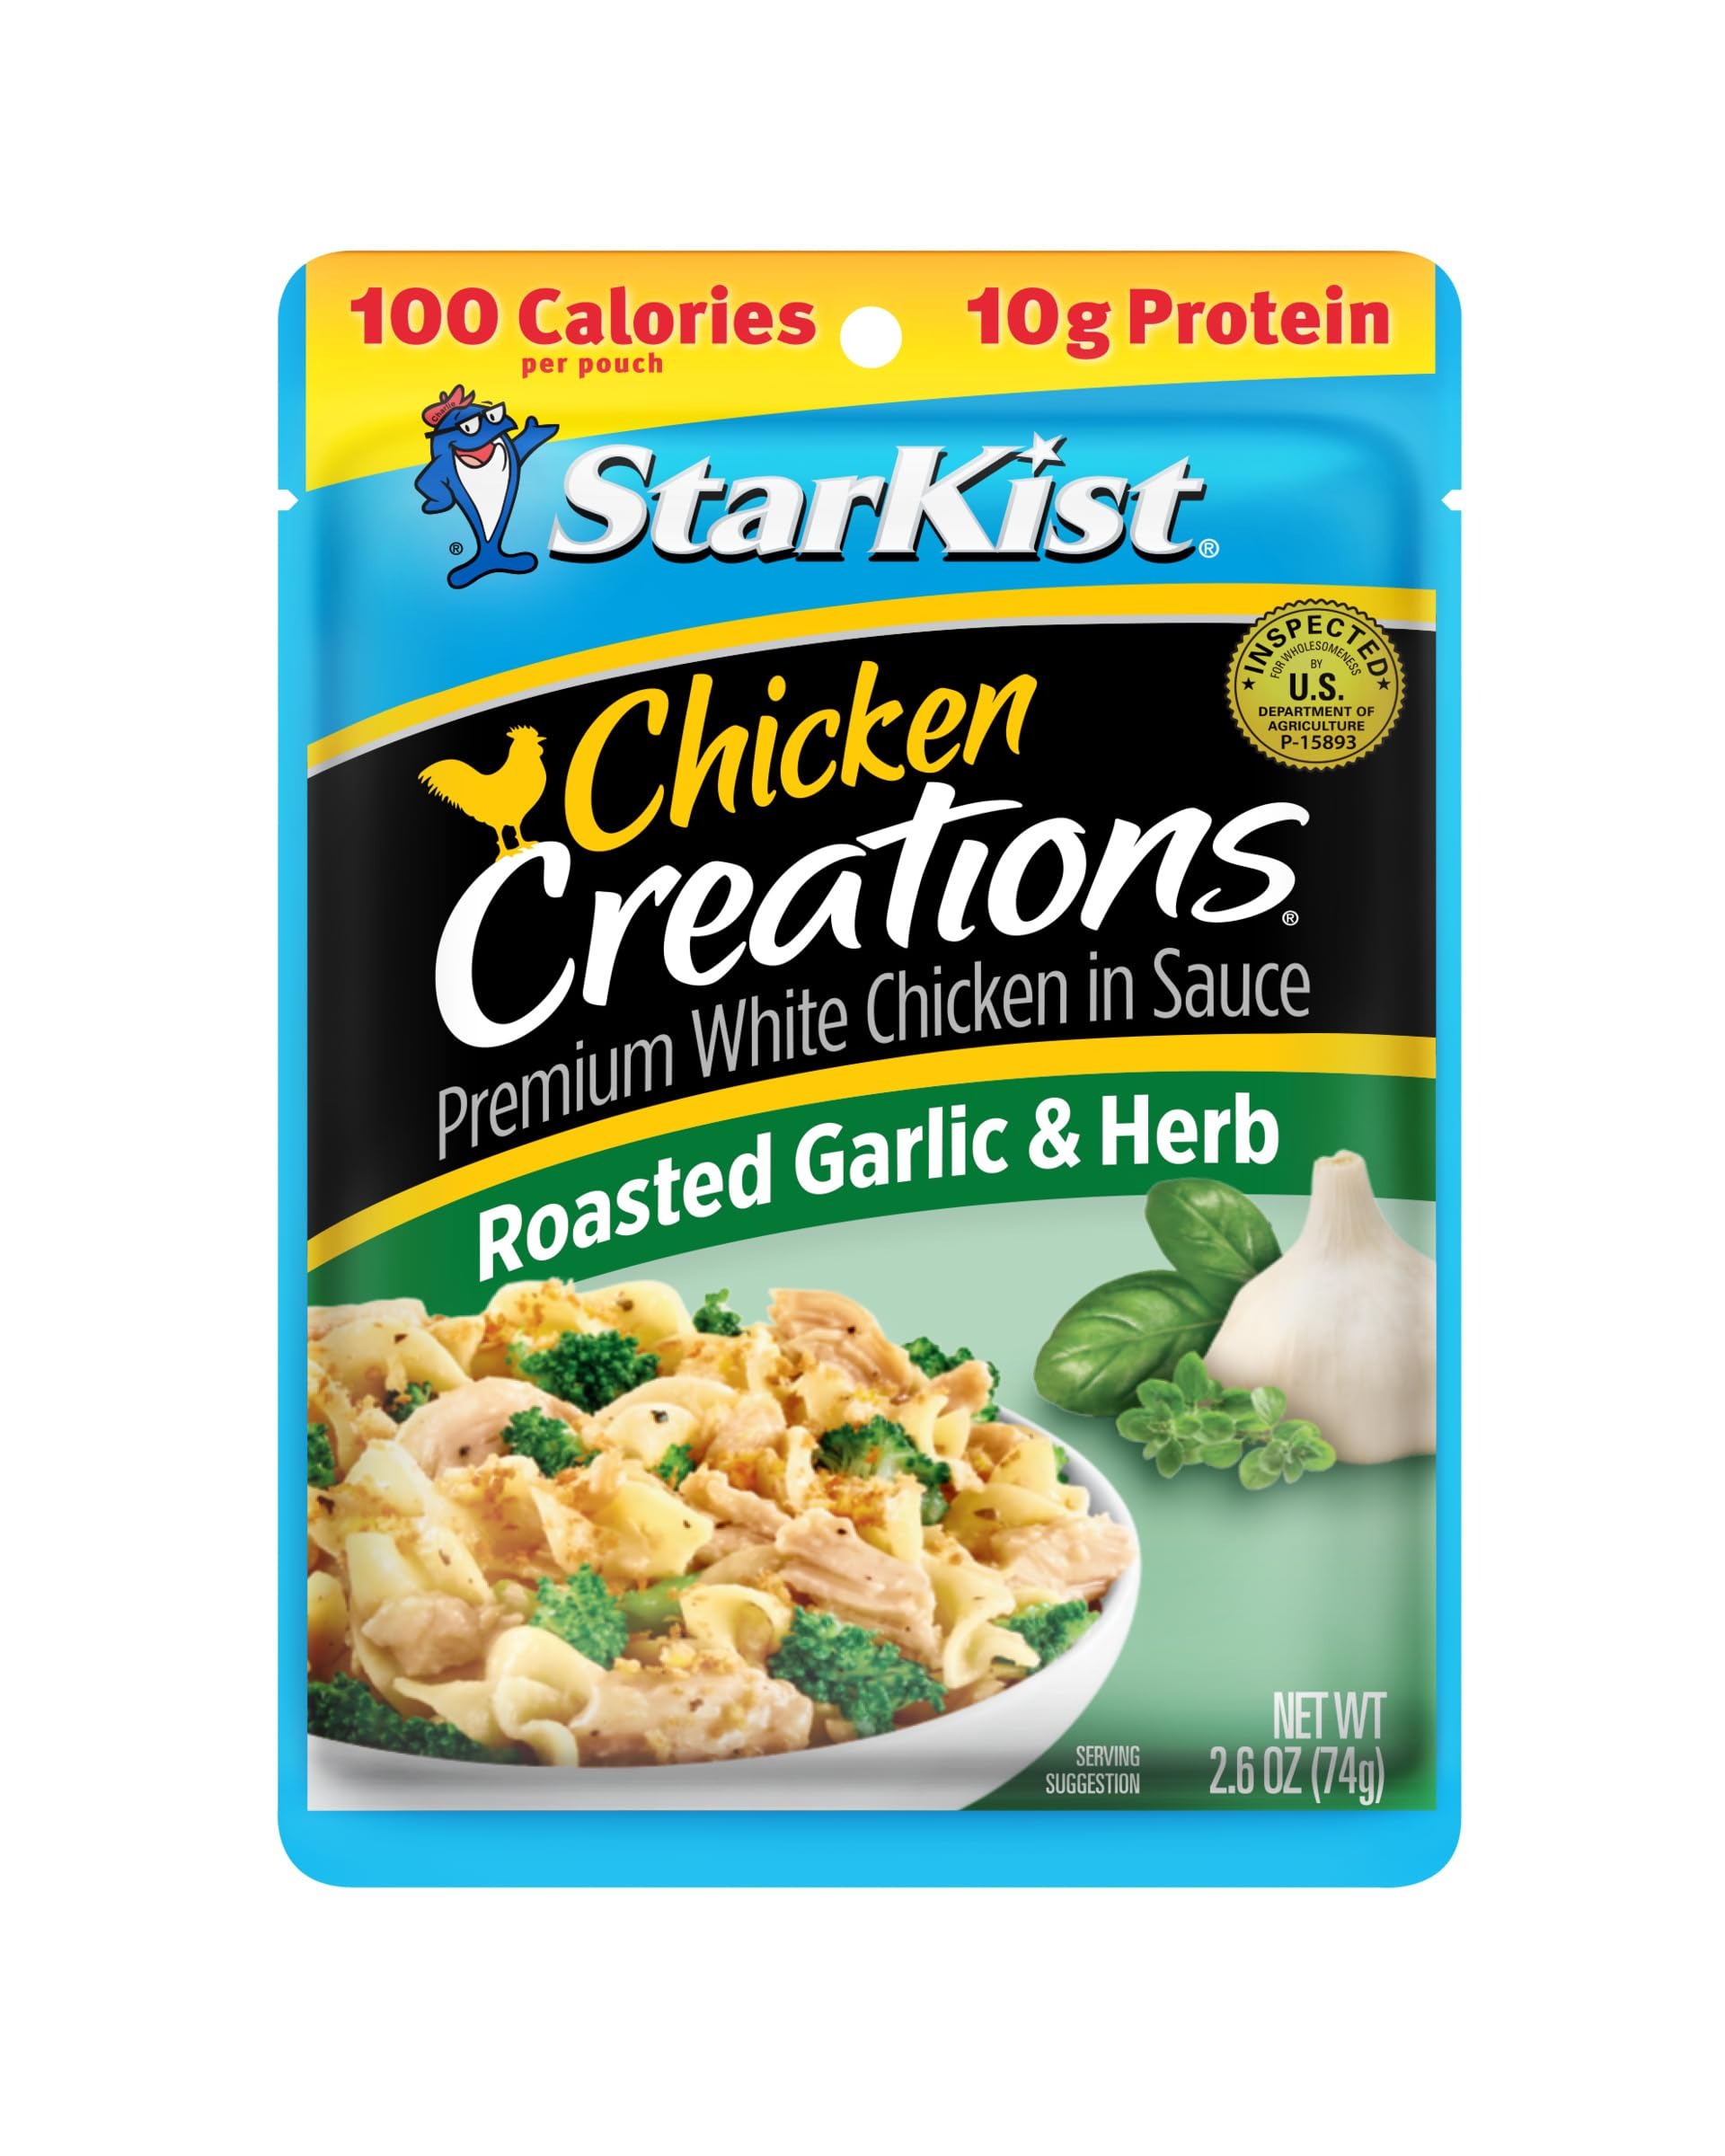
Item Name: StarKist Chicken Creations, Roasted Garlic & Herb, 2.6 oz Pouch
Bullet Point 1: GOOD SOURCE OF LEAN PROTEIN: Our Chicken Creations Pouch is made with premium white chicken, raised on American farms and packed in the USA. It has 10g of protein and 110 calories per pouch
Bullet Point 2: FLAVOR FRESH POUCH: Our flavor fresh, ready to eat chicken pouch preserves the freshness of your favorite meal or snack, so it’s always delicious and ready when you are. There’s no can opener required or draining necessary – just tear, eat and go!
Value: 1.0
Unit: Count

Price: 1.34